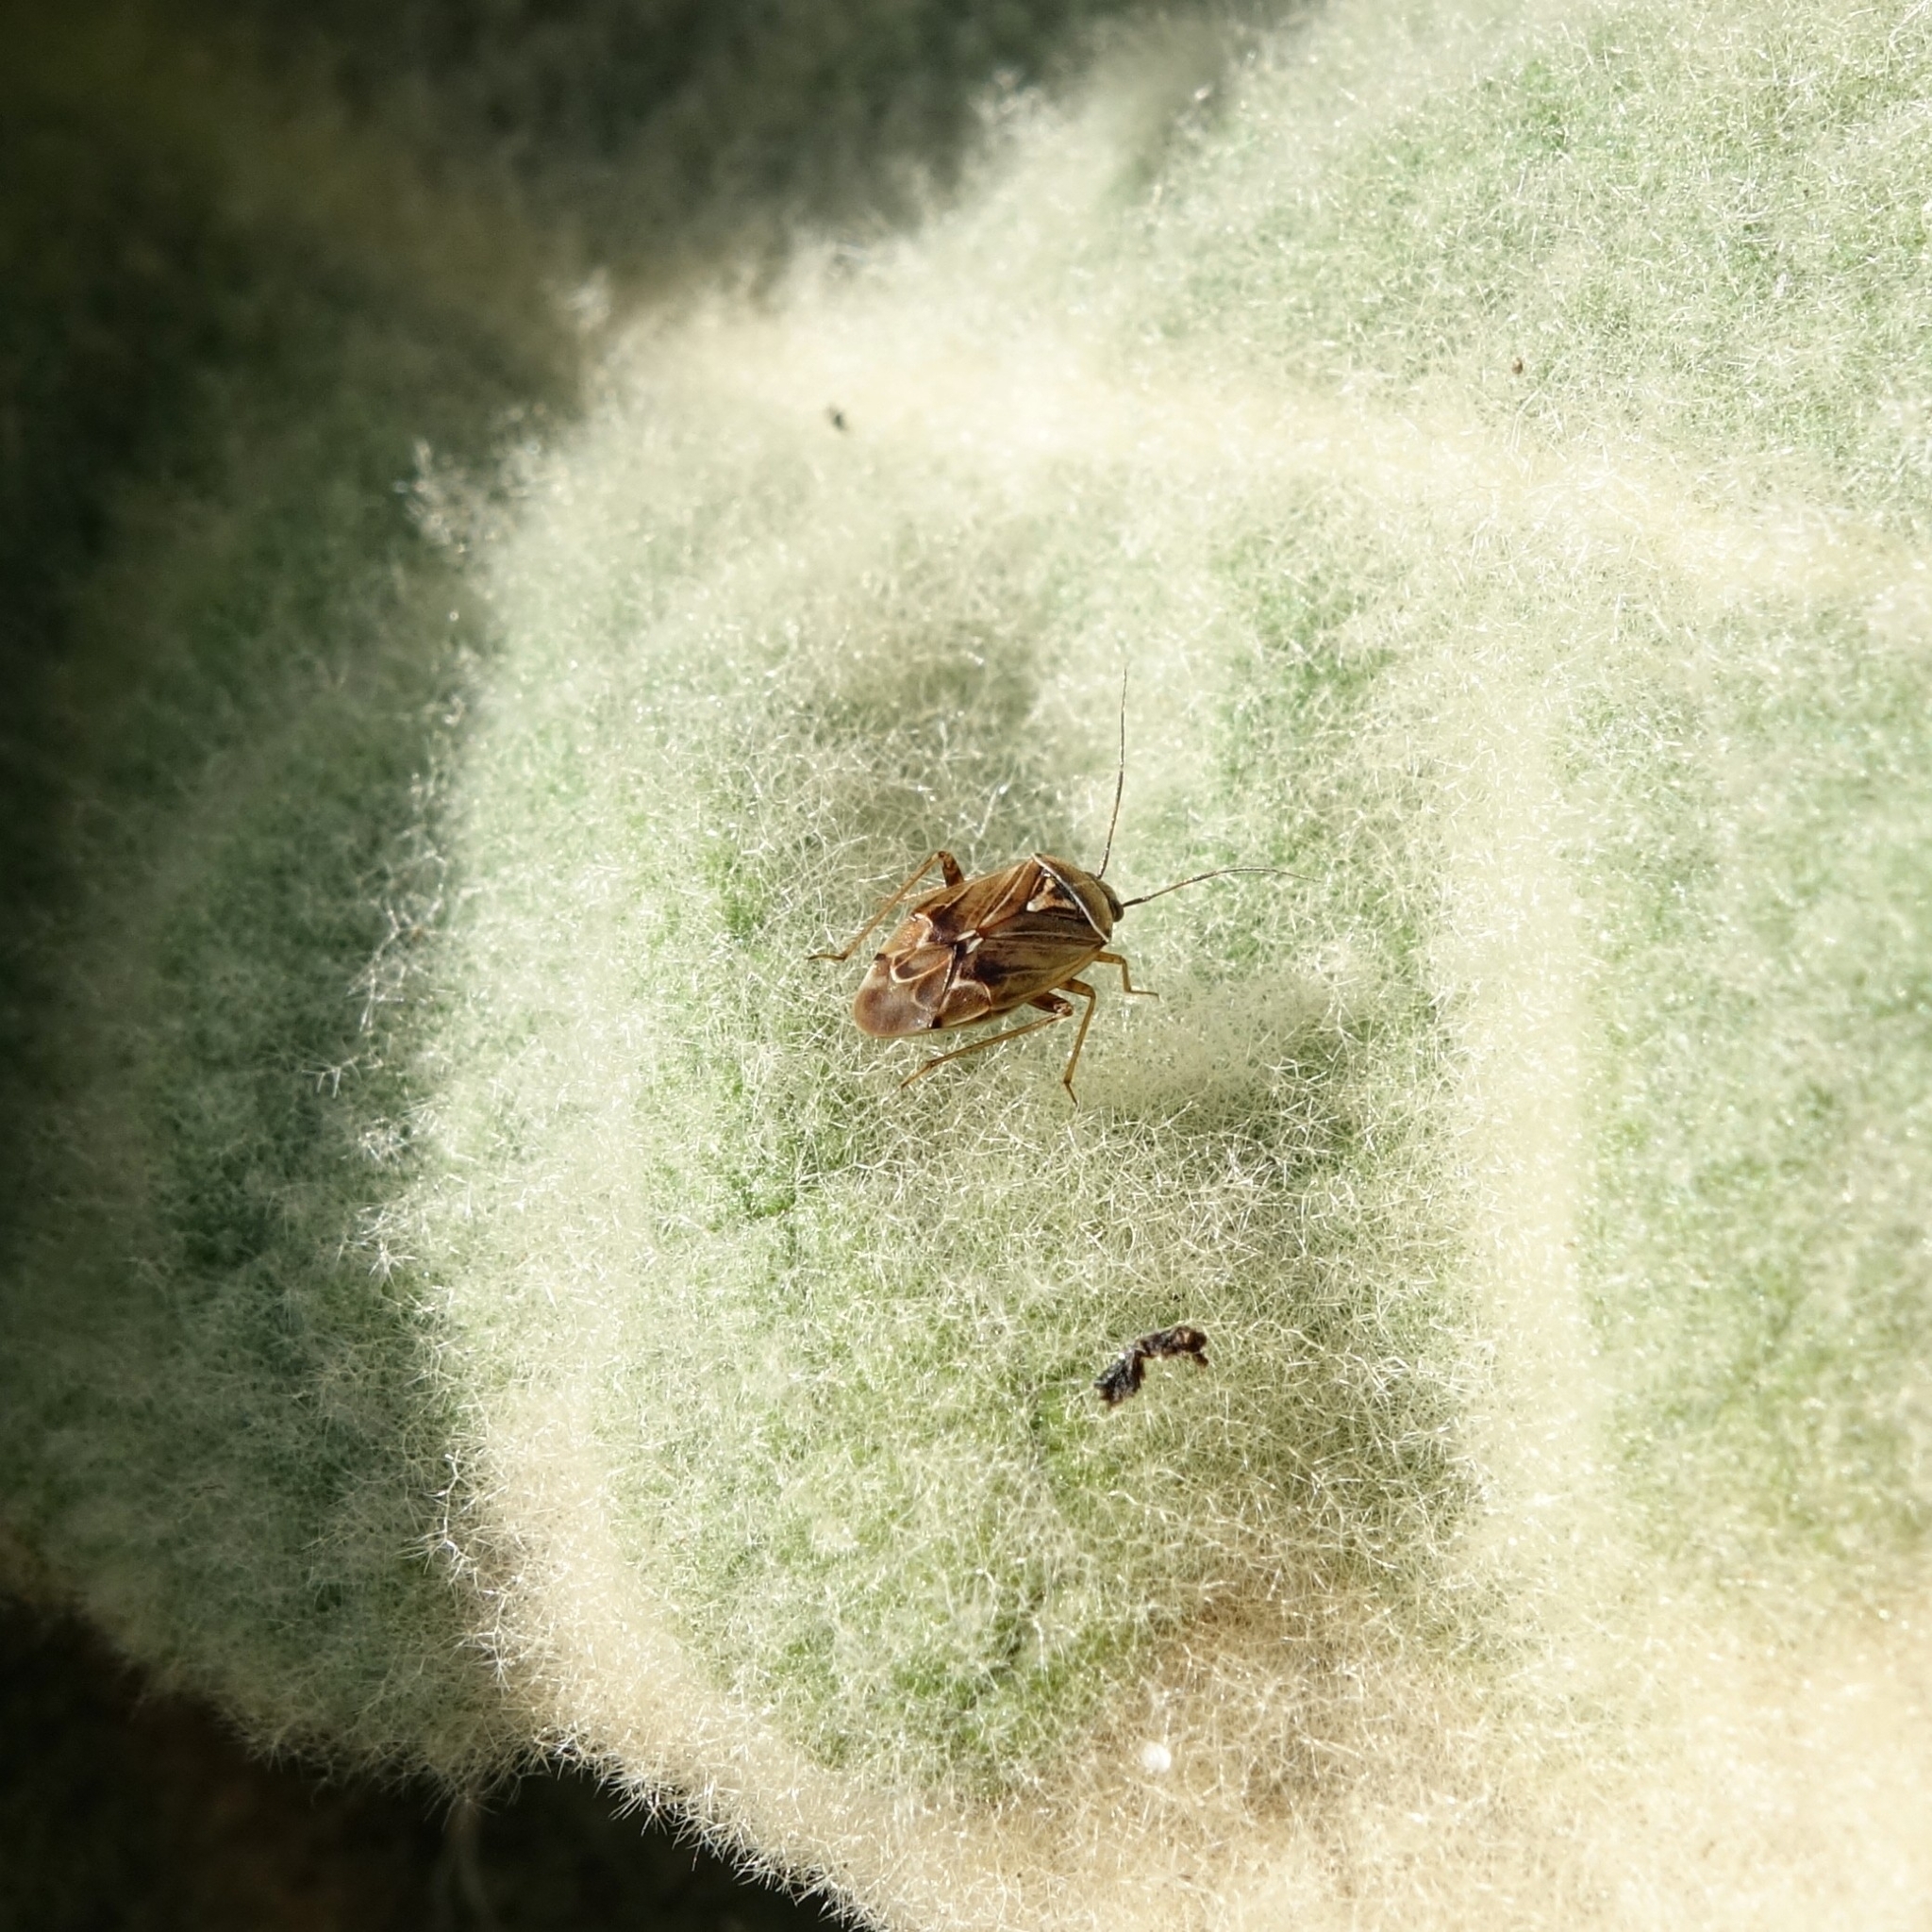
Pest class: lygus_bug